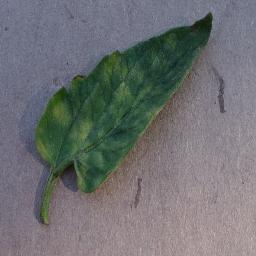
Label: Tomato___Leaf_Mold